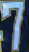
Number: 7